World record progression 200 metres breaststroke

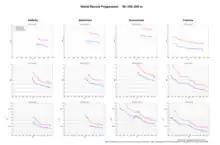
Graphic data for World Record Progression in Men and Women Swimming 50m-100m-200m Long and Short Course Butterfly-Backstroke-Breaststroke-Freestyle

The first world record in the men's 200 metres breaststroke in long course (50 metres) swimming was recognised by the International Swimming Federation (FINA) in 1908 and the first world record in the women's 200 metres breaststroke was recognised in 1921. In the short course (25 metres) swimming events the world's governing body recognizes world records since March 3, 1991.